Historical models of the Solar System

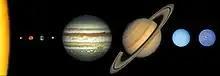
Approximate sizes of the planets relative to each other. Outward from the Sun, the planets are Mercury, Venus, Earth, Mars, Jupiter, Saturn, Uranus and Neptune. Jupiter's diameter is about 11 times that of the Earth's and the Sun's diameter is about 10 times Jupiter's. The planets are not shown at the appropriate distance from the Sun.

Historical models of the Solar System first appeared during prehistoric periods and remain updated to this day. The models of the Solar System throughout history were first represented in the early form of cave markings and drawings, calendars and astronomical symbols. Then books and written records became the main source of information that expressed the way the people of the time thought of the Solar System.